Mark Melford

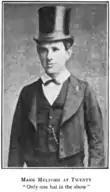

Born George Smith in Fareham, Hampshire, England, he was the son of Joseph Smith, a provisions merchant, and Priscilla Hill the daughter of a farmer. From humble beginnings working in the family business he became well known under his stage name, Melford, as an actor and dramatic author. He and his brother Alfred (later to become Austin Melford) were known in the Portsmouth area as the 'Humerous Brothers'. Alfred first appeared as an amateur in Portsmouth, carrying off all prizes at singing contests with character songs, written by his brother Mark.